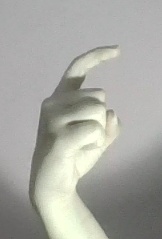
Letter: ra